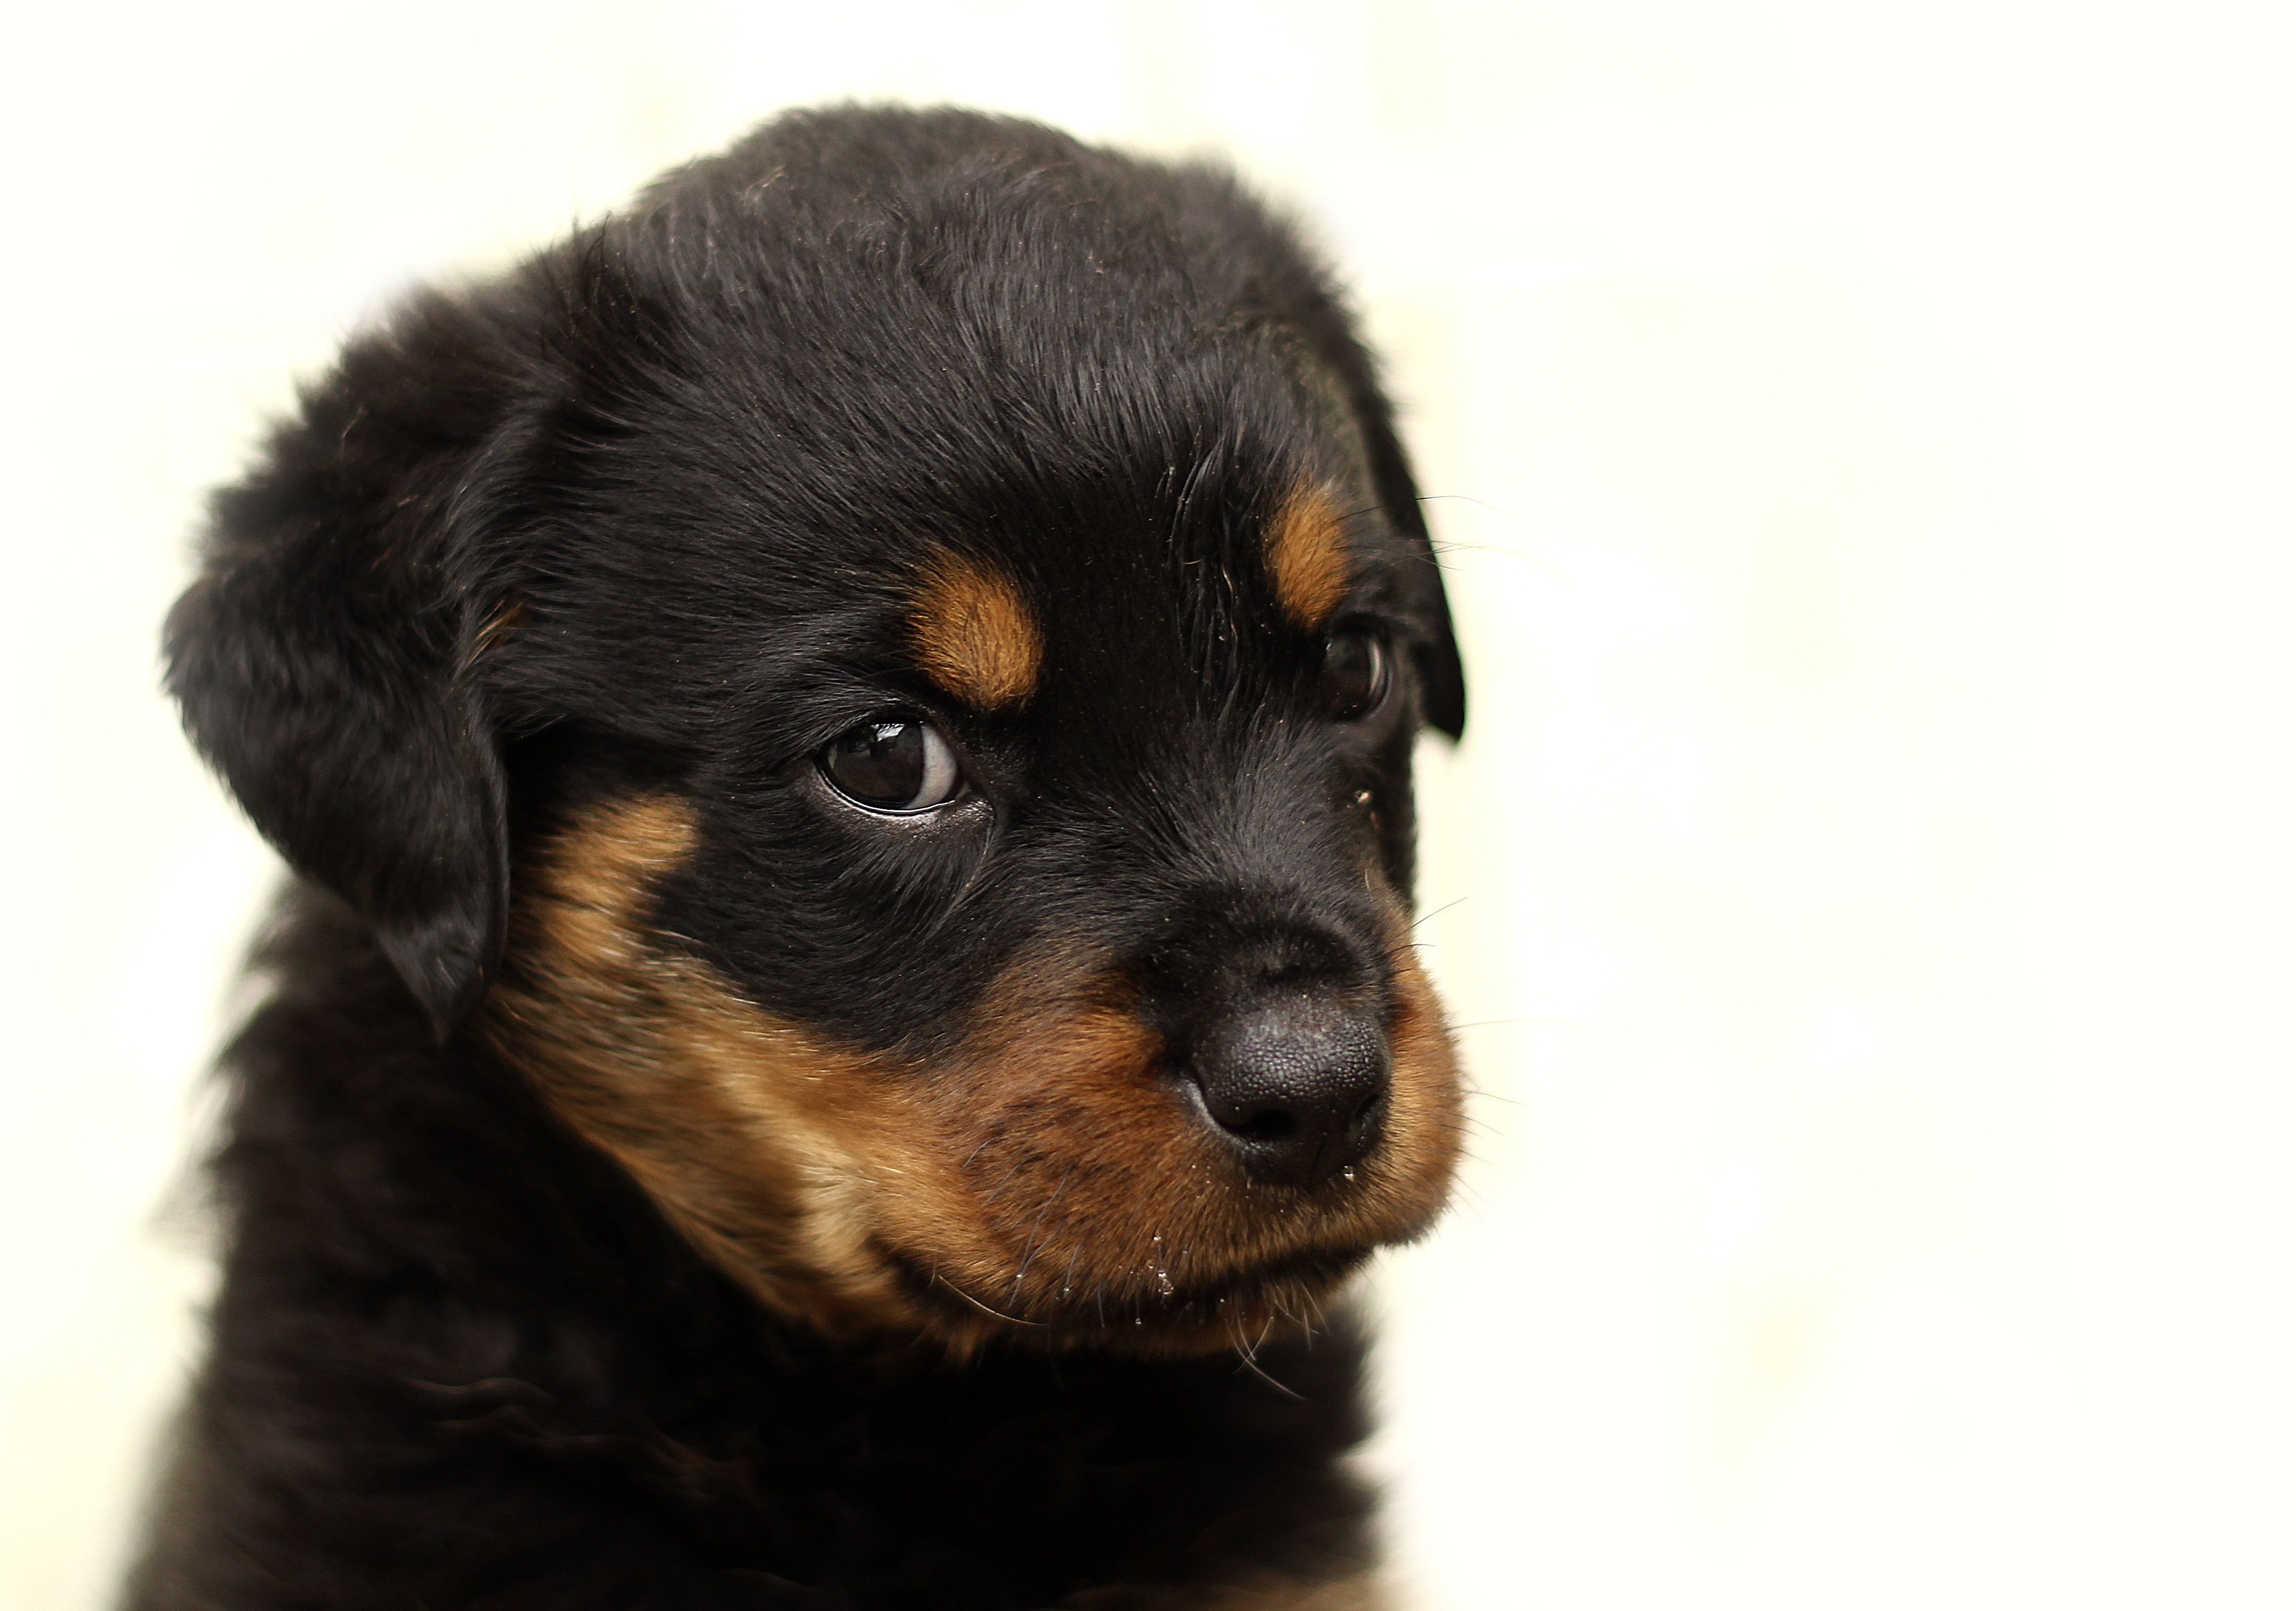
nature, white, home, puppy, dog, animal, cute, pet, portrait, young, small, studio, brown, mammal, black, thoroughbred, dogs, one, background, happy, safety, vertebrate, beautiful, huntaway, dog breed, meringue, puppies, rottweiler, family tree, a little, k 9, dog like mammal, carnivoran